Nick Kuman

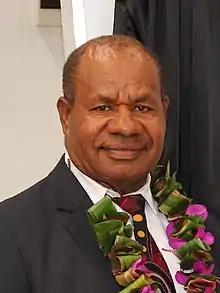
Kuman in 2018

Nick Kopia Kuman is a Papua New Guinea politician. He is a Member of the National Parliament of Papua New Guinea, representing the seat of Gumine Open since 2002 as a member of People's National Congress.